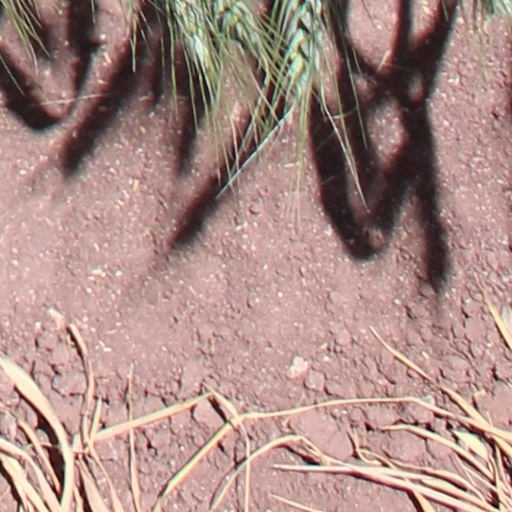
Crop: wheat